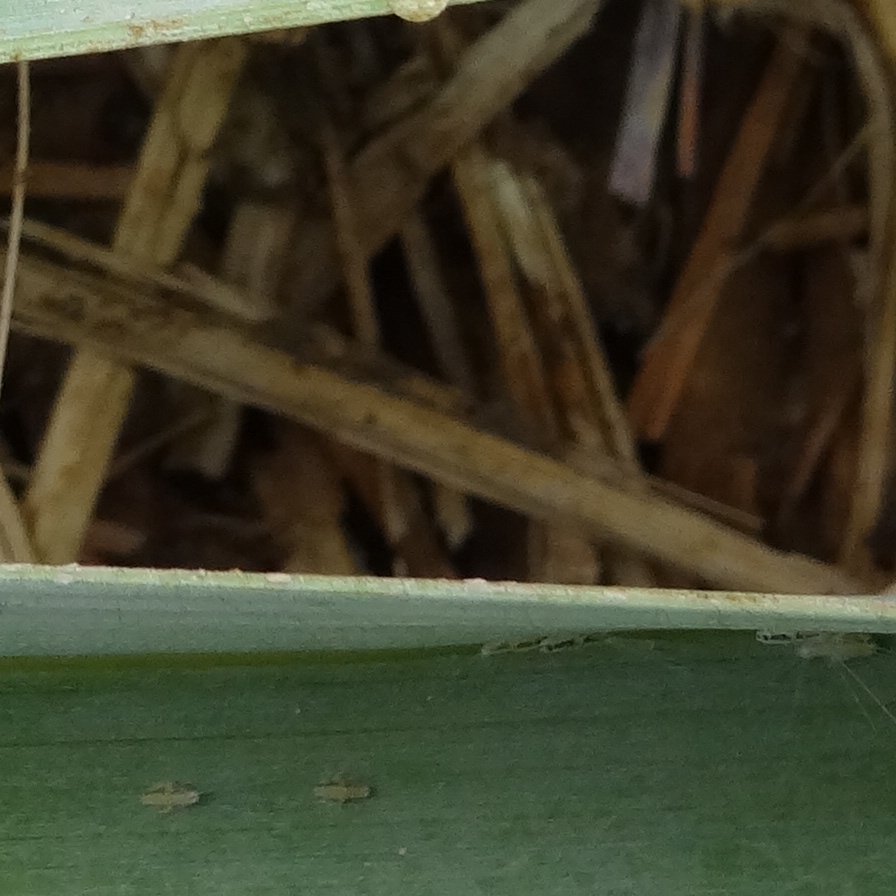
Label: Bug